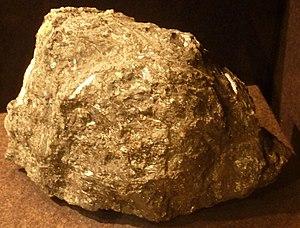
Stibine trouvée à Kerfeuteun [désormais englobé dans Quimper] (Maison des minéraux de Crozon)
Kerfeunteun est une ancienne commune située au Nord de Quimper et qui lui a été annexée au 1ᵉʳ janvier 1960.